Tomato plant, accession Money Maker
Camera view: bottom (45 deg); turntable rotation: 330 degrees
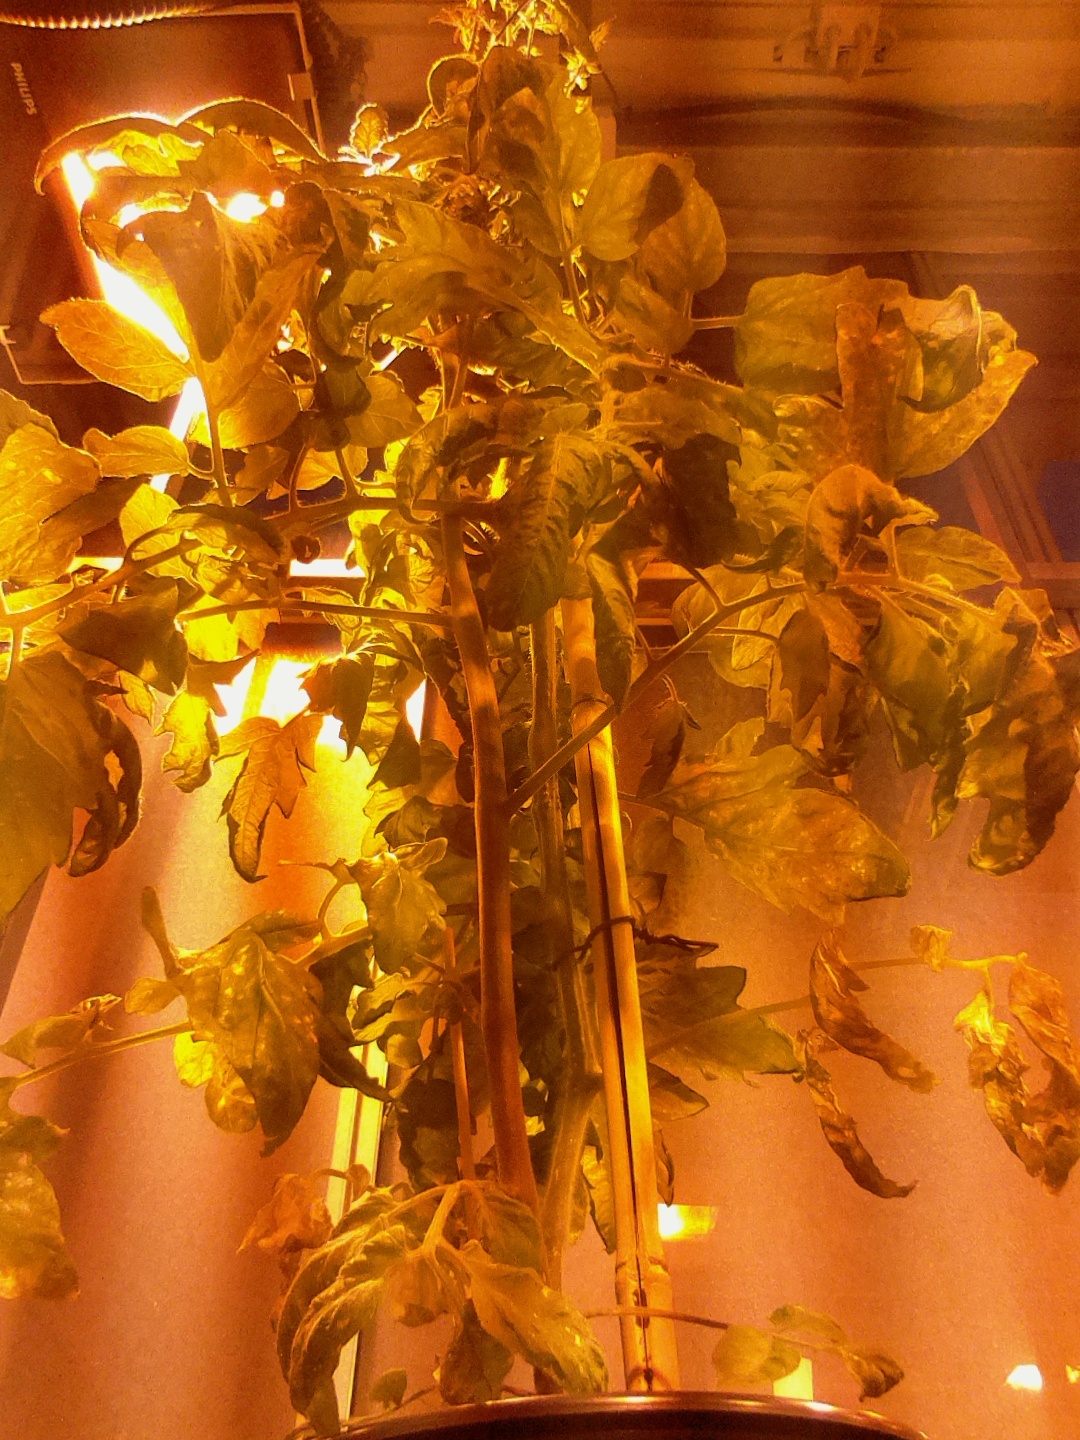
BBCH growth stage 72: 20%-30% of final fruit size